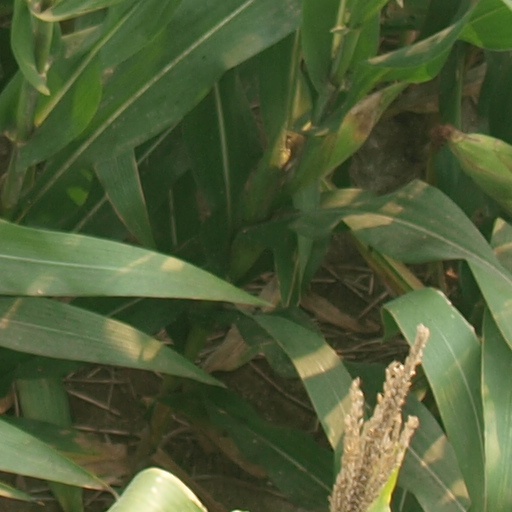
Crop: maize; corn